Kurush Bharucha-Reid

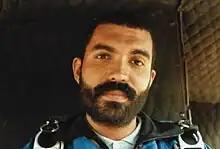
Bharucha-Reid was a Jump Master and High Altitude Low Opening (HALO) certified.

In addition, Bharucha-Reid received the Office of Strategic Service Society's Donovan Award and was inducted into the US Army's Military Intelligence Hall of Fame in 2014.